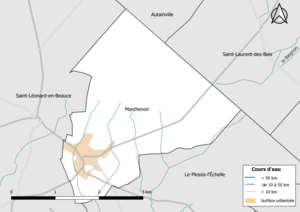
Carte du réseau hydrographique de la commune de fr:Marchenoir (Loir-et-Cher, France).
Marchenoir est une commune française située dans le département de Loir-et-Cher en région Centre-Val de Loire.